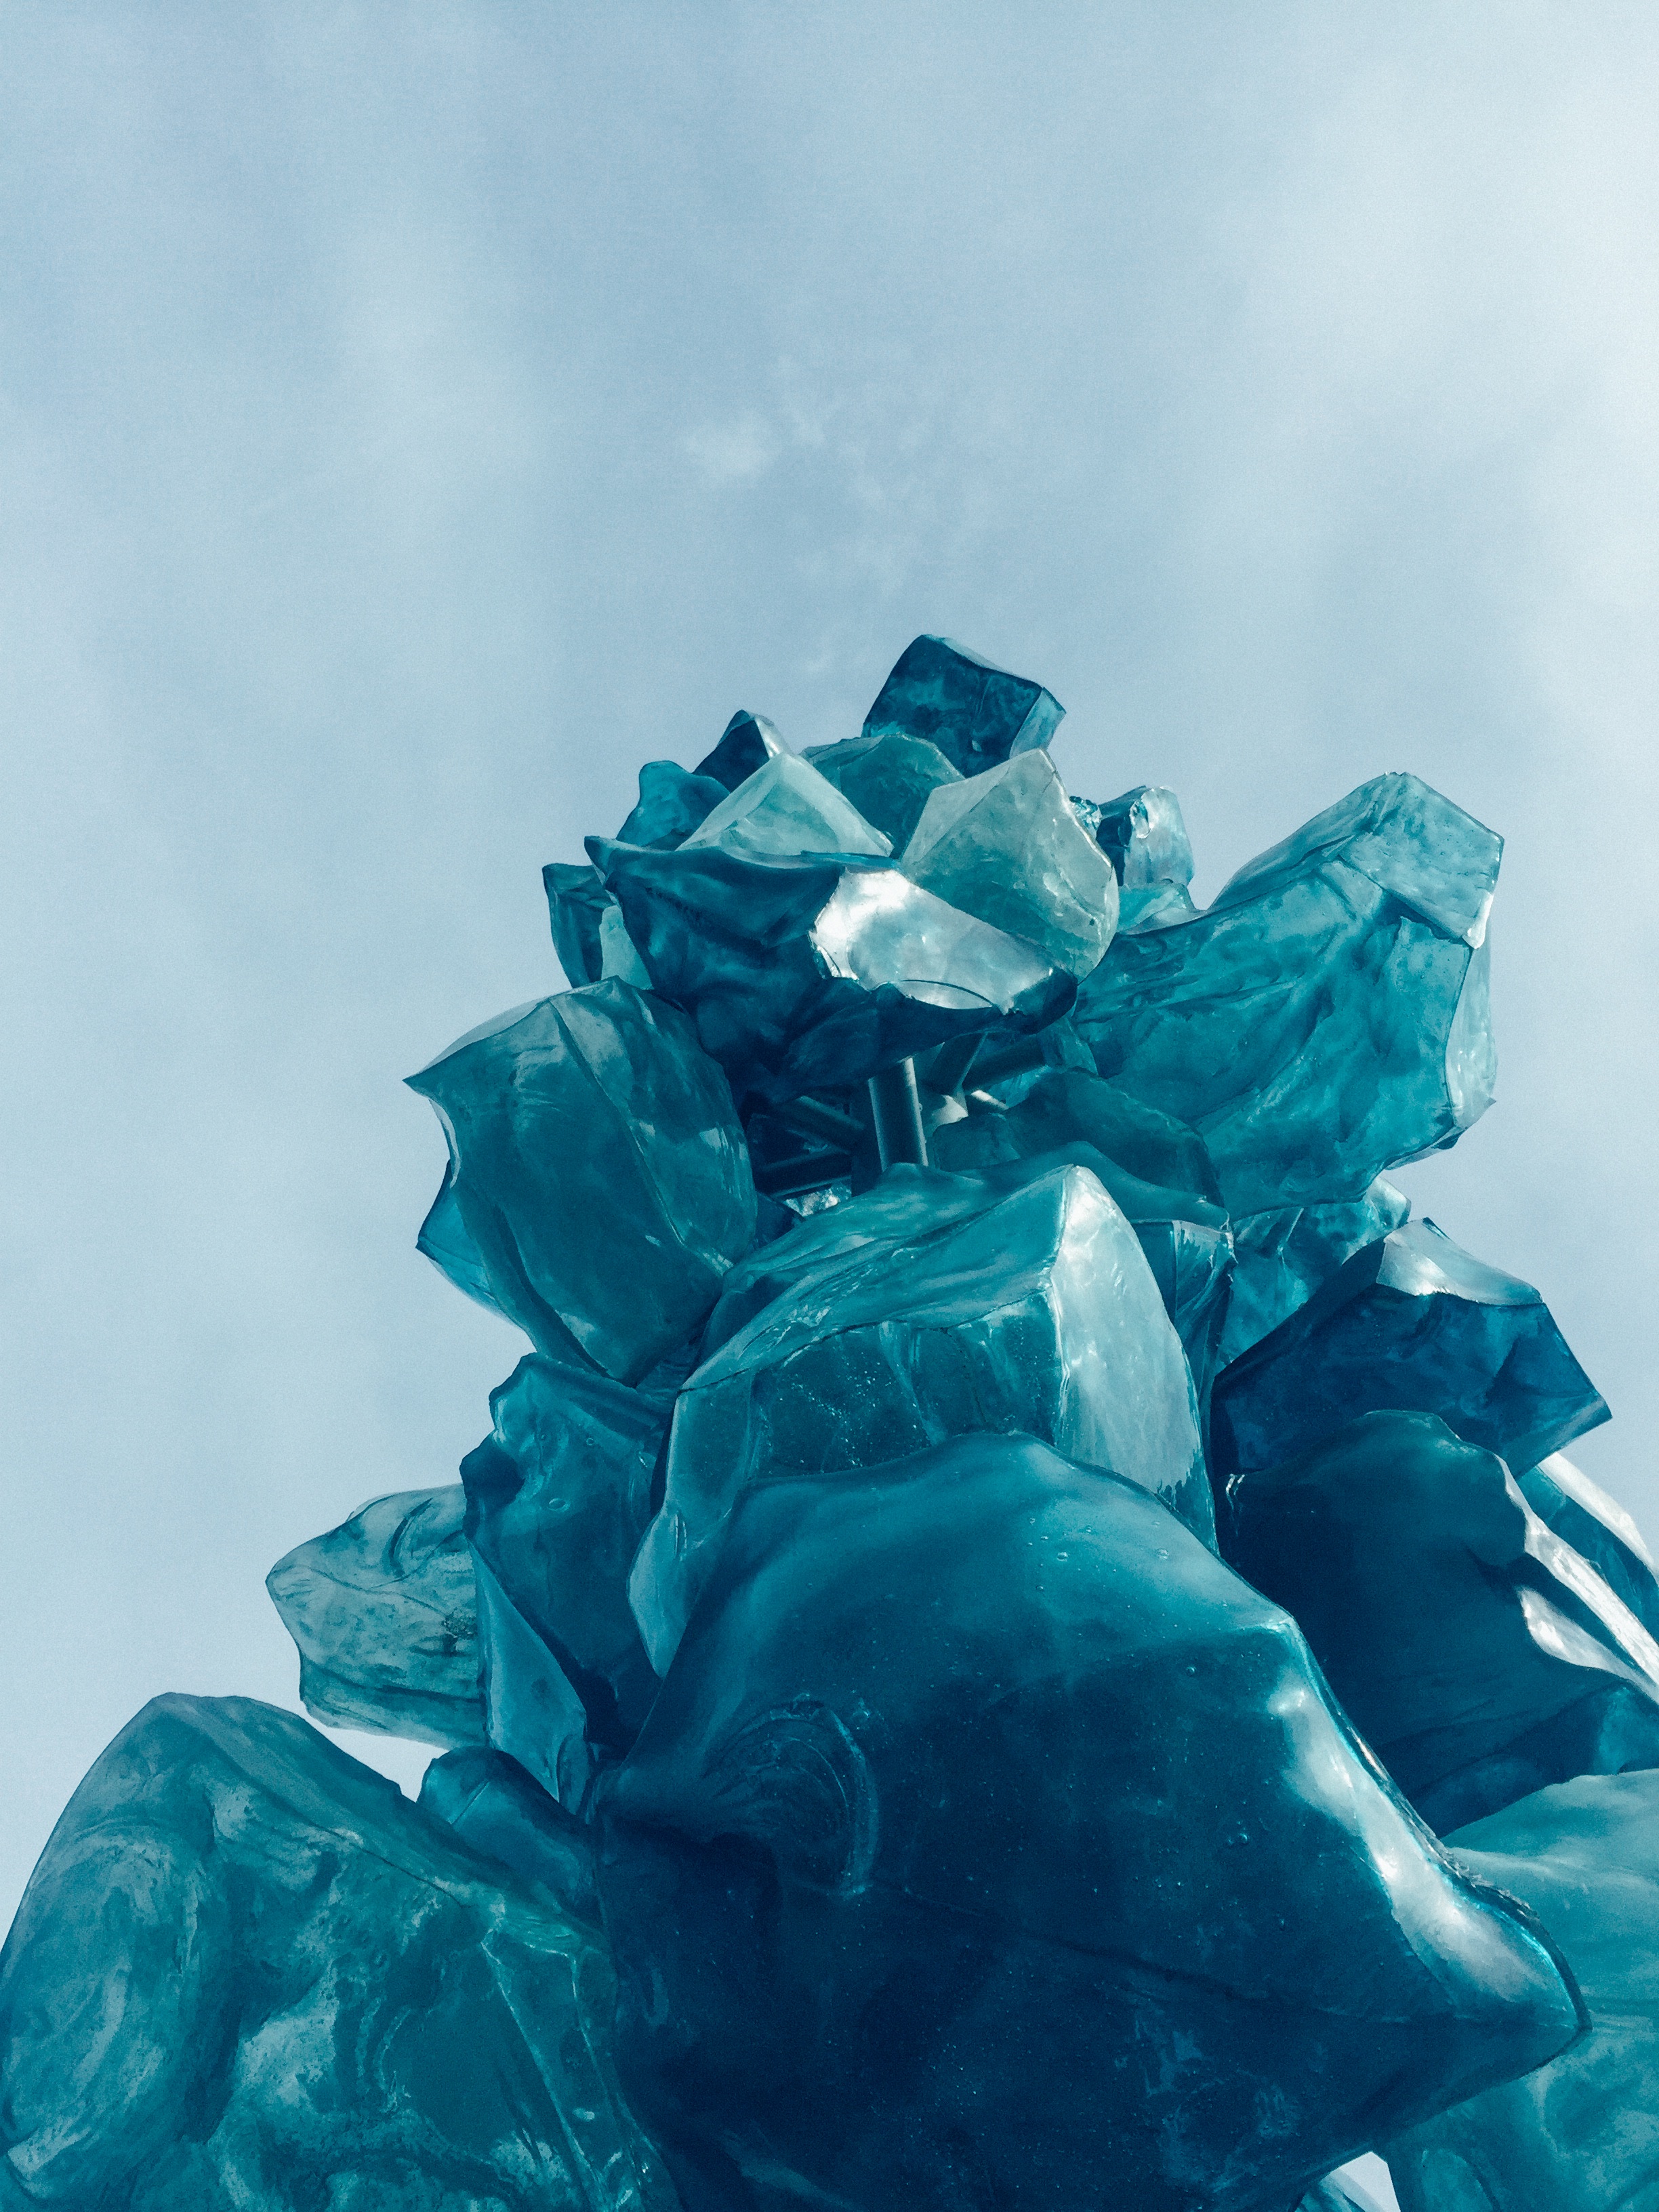
rock, flower, ice, blue, freezing